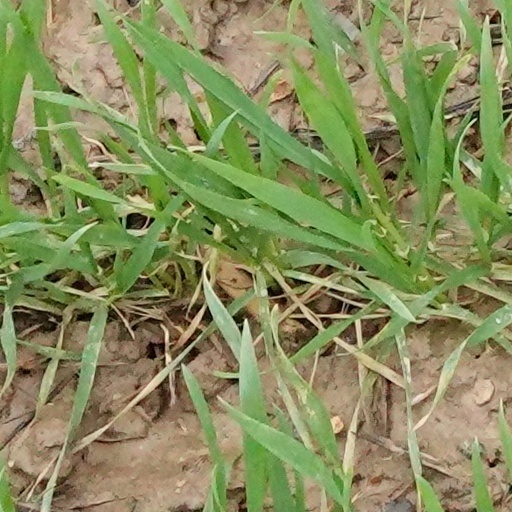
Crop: wheat